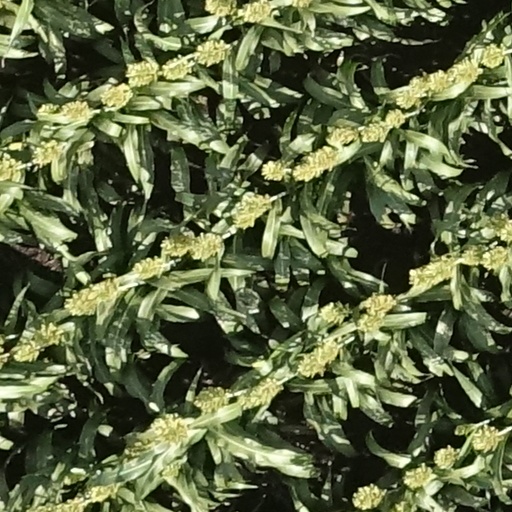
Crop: sorghum